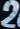
Number: 2